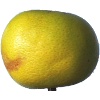
Label: Pomelo Sweetie 1